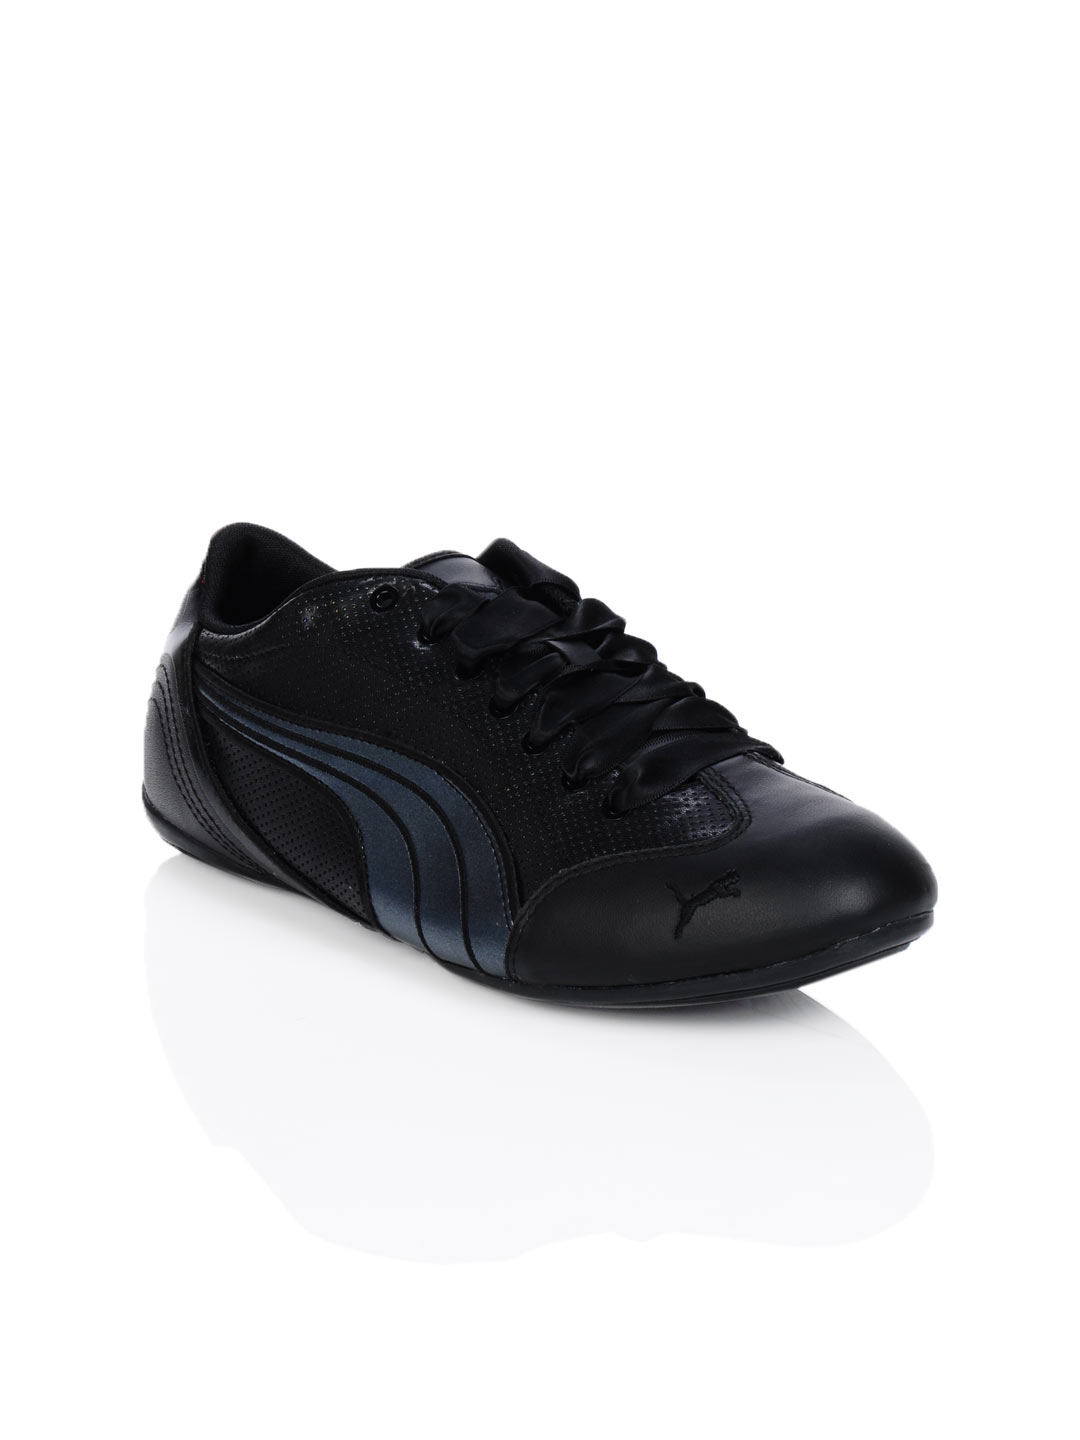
Puma Women Yalu Glam Black Shoes
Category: Footwear / Shoes / Casual Shoes
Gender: Women
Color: Black
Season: Summer 2012
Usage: Casual